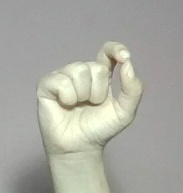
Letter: fa